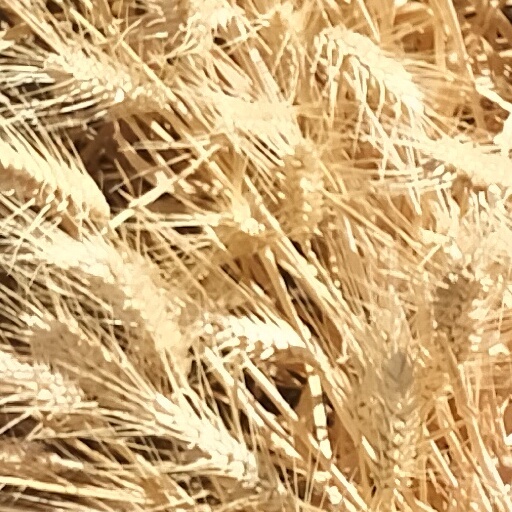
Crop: wheat